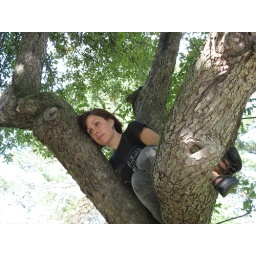
Em sat in the apple tree while Josh read from the new Harry Potter book on Saturday afternoon